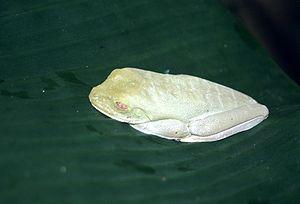
Agalychnis callidryas, la Rainette aux yeux rouges, est une espèce d'amphibiens de la famille des Phyllomedusidae.